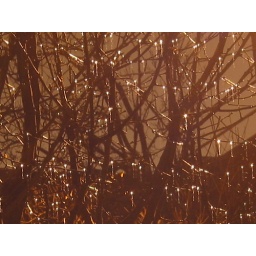
wet tree under streetlight